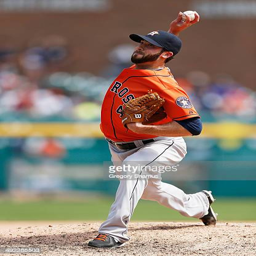
baseball player of the pitches against sports team